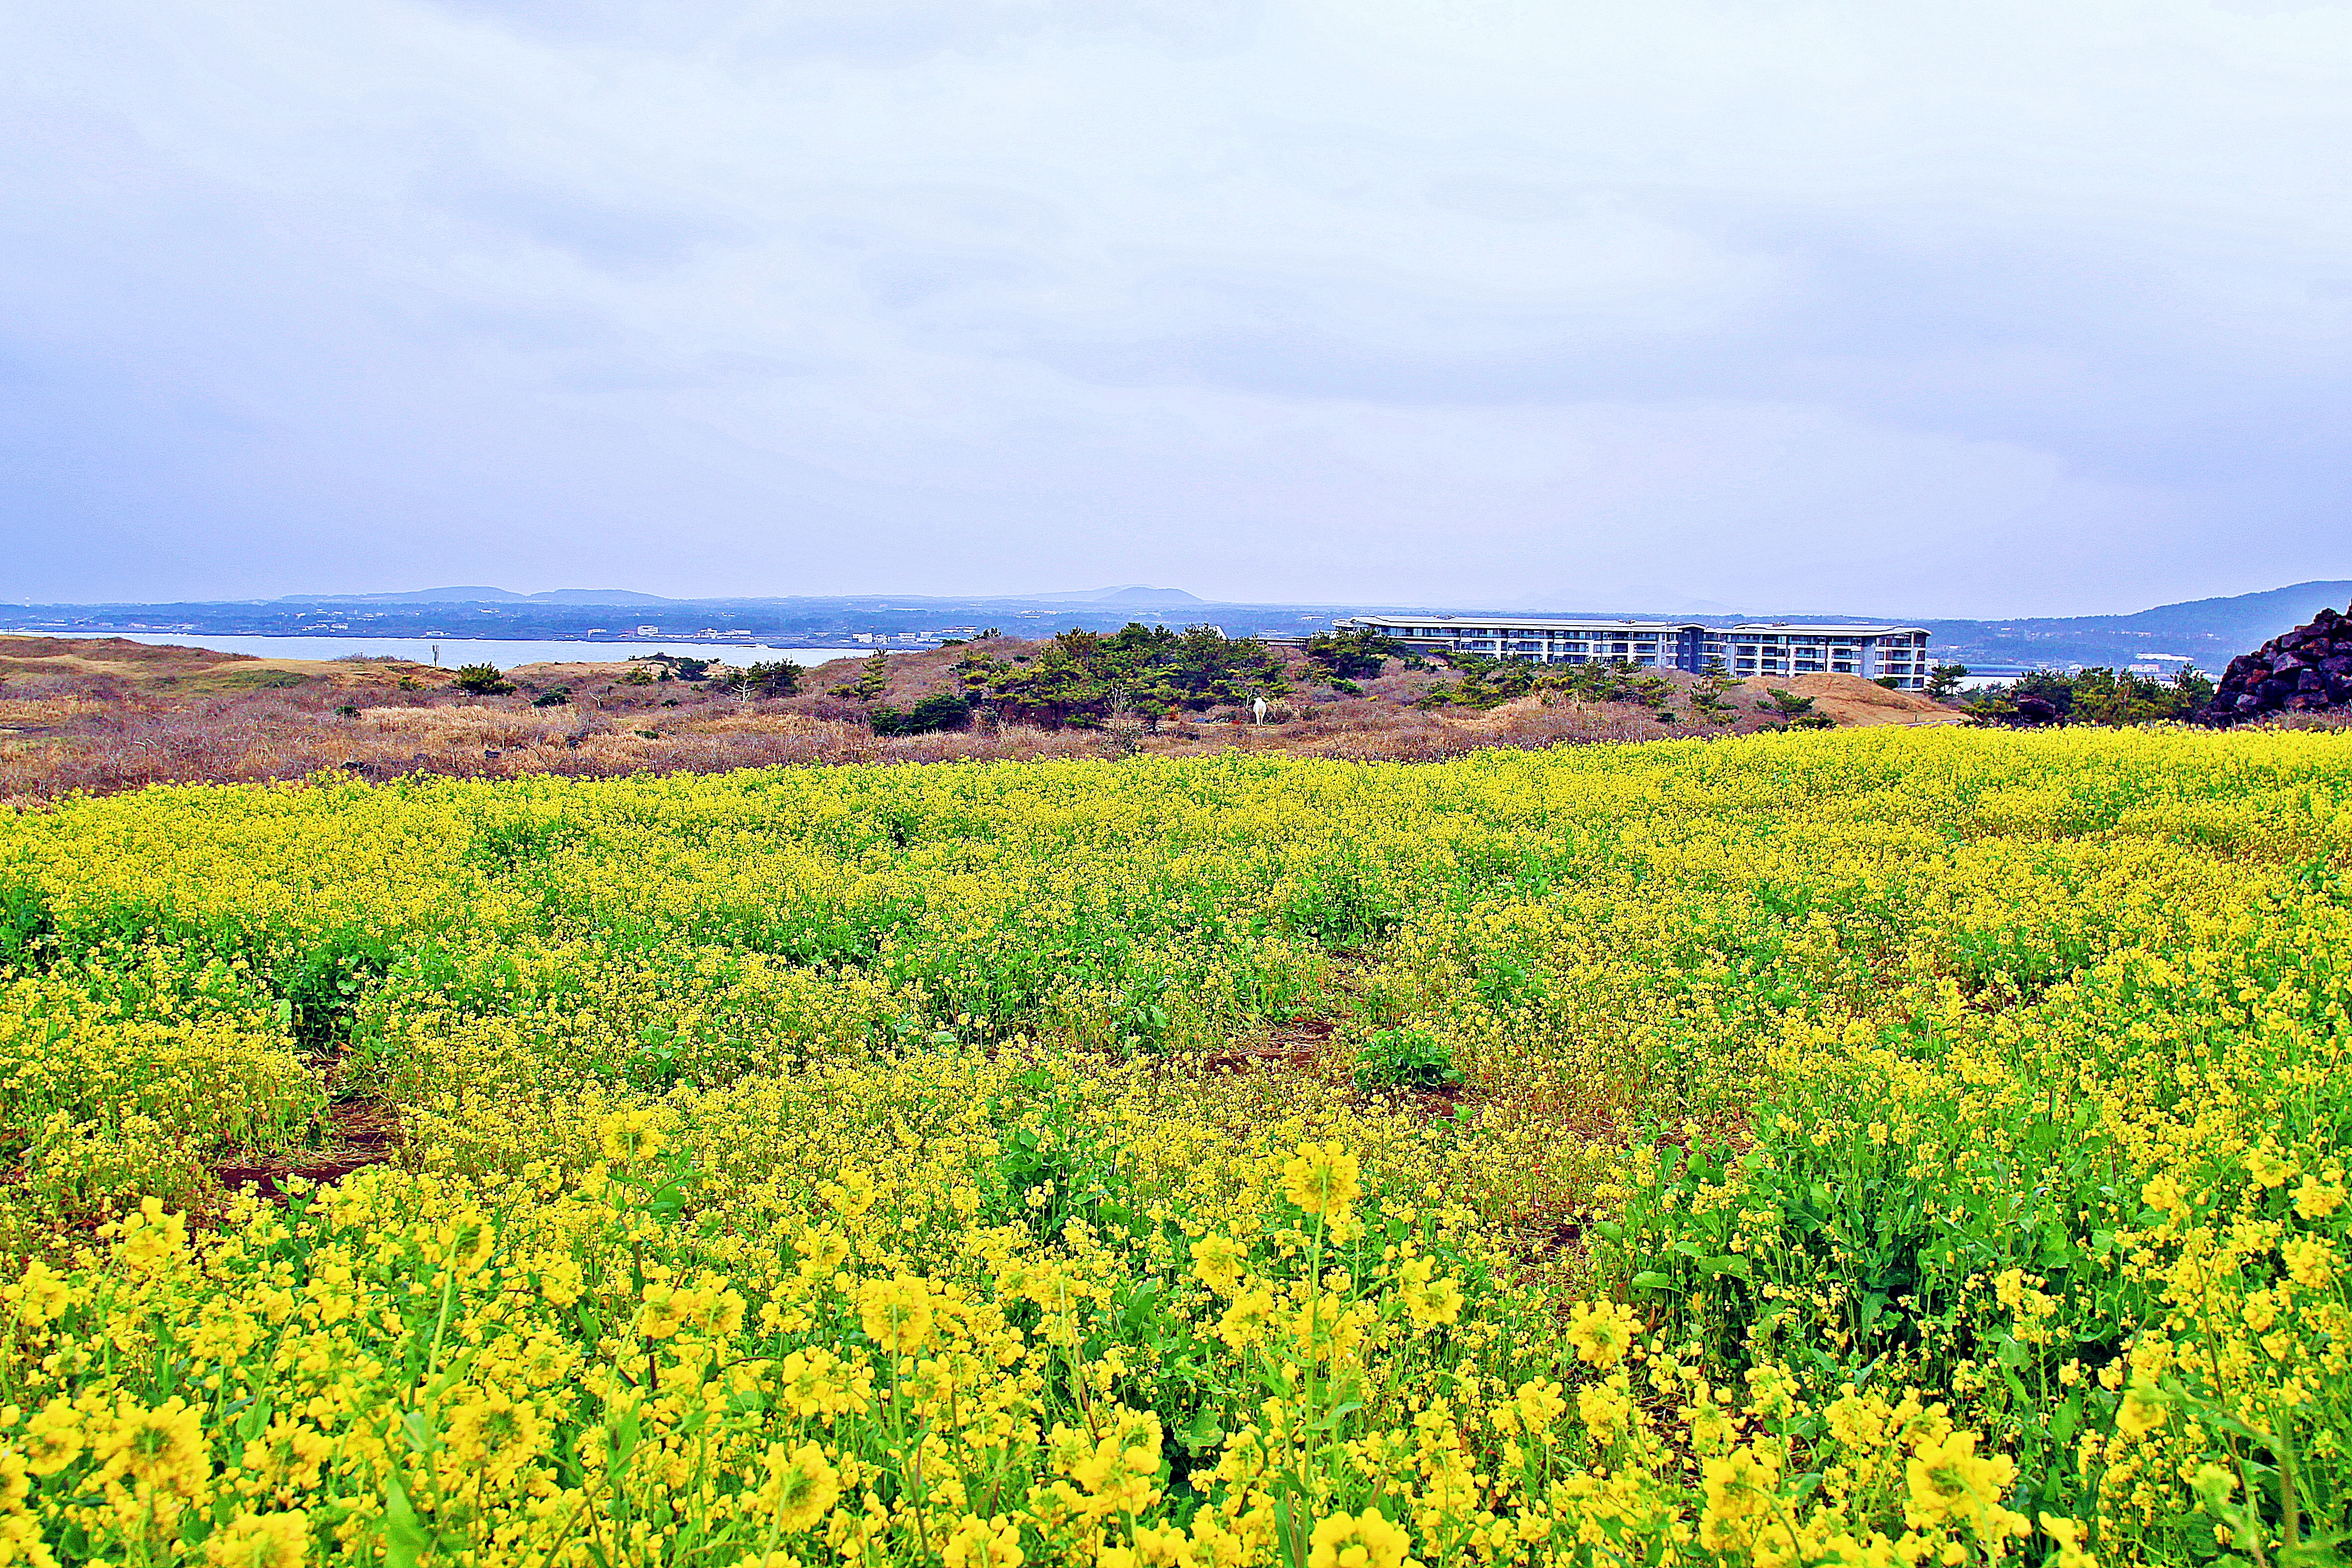
jejudo, rape, blossoms, Rape blossoms field, field, flower, spring, natural landscape, nature, vegetation, yellow, sky, natural environment, grassland, plant, prairie, meadow, rural area, plain, wildflower, hill, canola, landscape, tree, farm, rapeseed, land lot, crop, pasture, agriculture, plantation, mustard plant, mustard and cabbage family, goldenrod, flowering plant